Mifflin Cross Roads, Pennsylvania

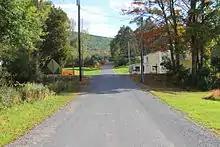
Mifflin X Road in Mifflin Cross Roads

Mifflin Cross Roads is an unincorporated community in Beaver Township, Columbia County, Pennsylvania, United States. It is part of Northeastern Pennsylvania.